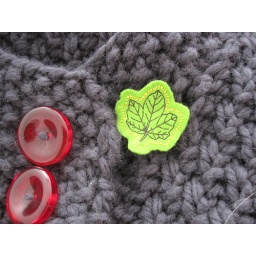
Leaf printed onto green felt and embroidered in yellow